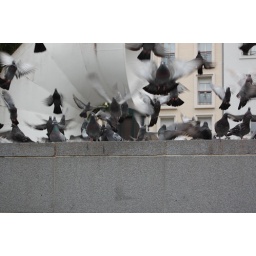
birds getting frightened- flew right over top of my head and I had to duck to avoid getting clawed!